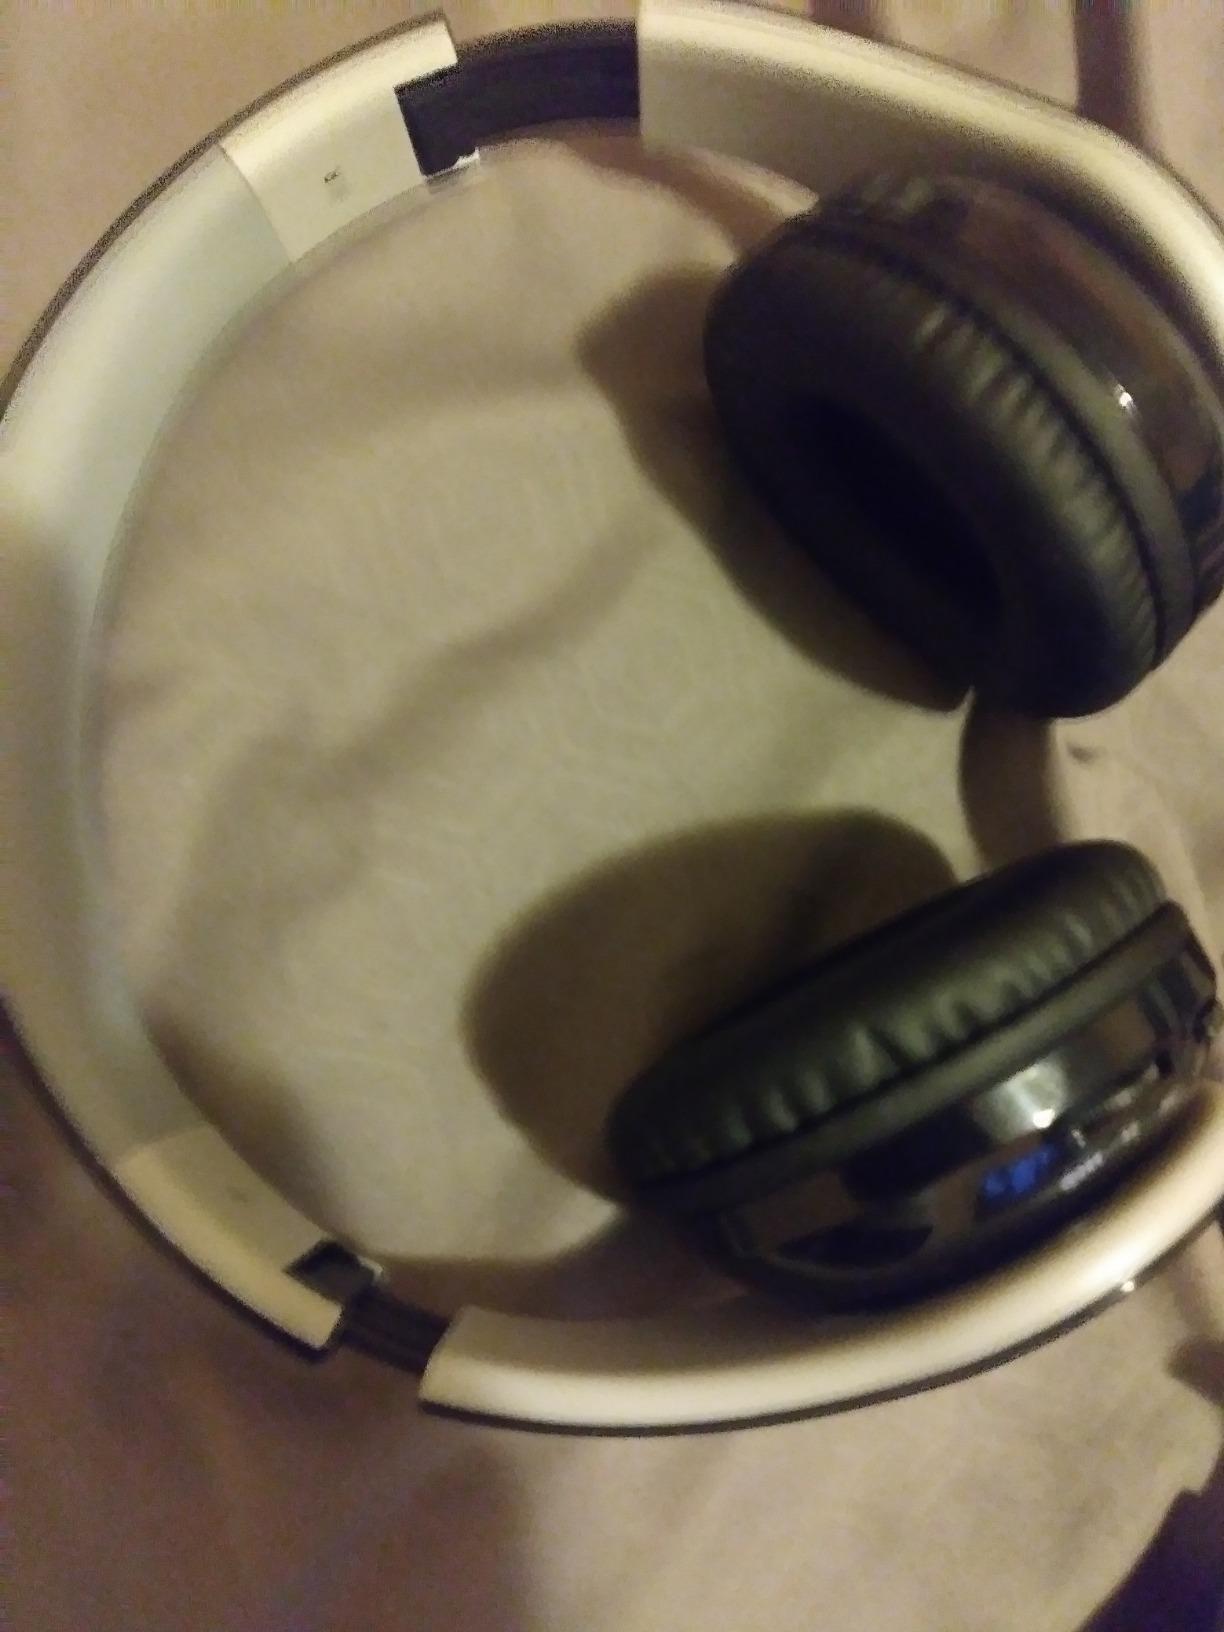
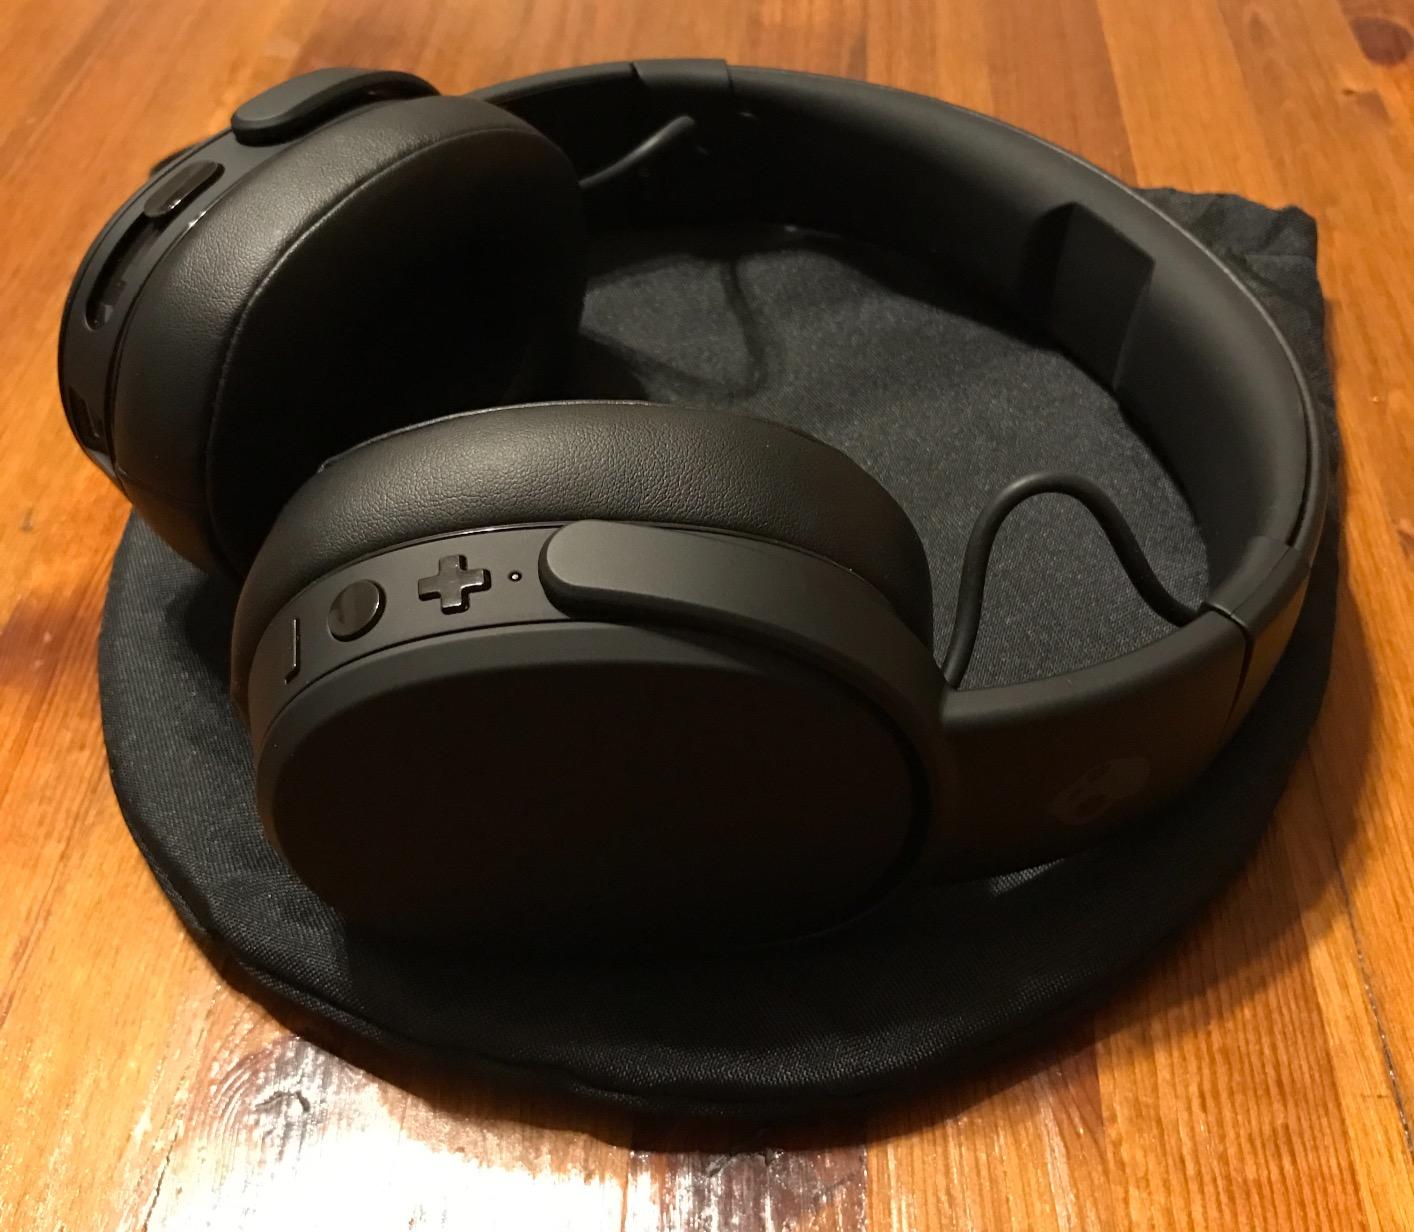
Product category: headphones
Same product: no